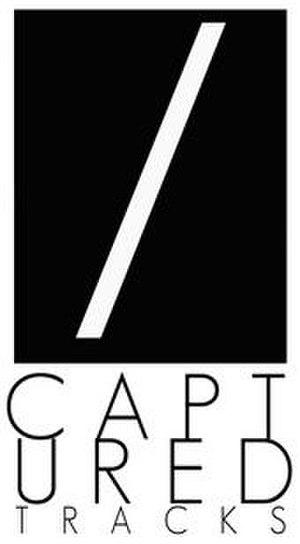
Captured Tracks est un label de rock indépendant américain basé à Brooklyn à New York et fondé en 2008. Le label publie des albums d'artistes tels que Mac DeMarco, The Soft Moon, Wild Nothing, Beach Fossils, DIIV, Blank Dogs, Veronica Falls, Thee Oh Sees et publie aussi de nombreuses rééditions.